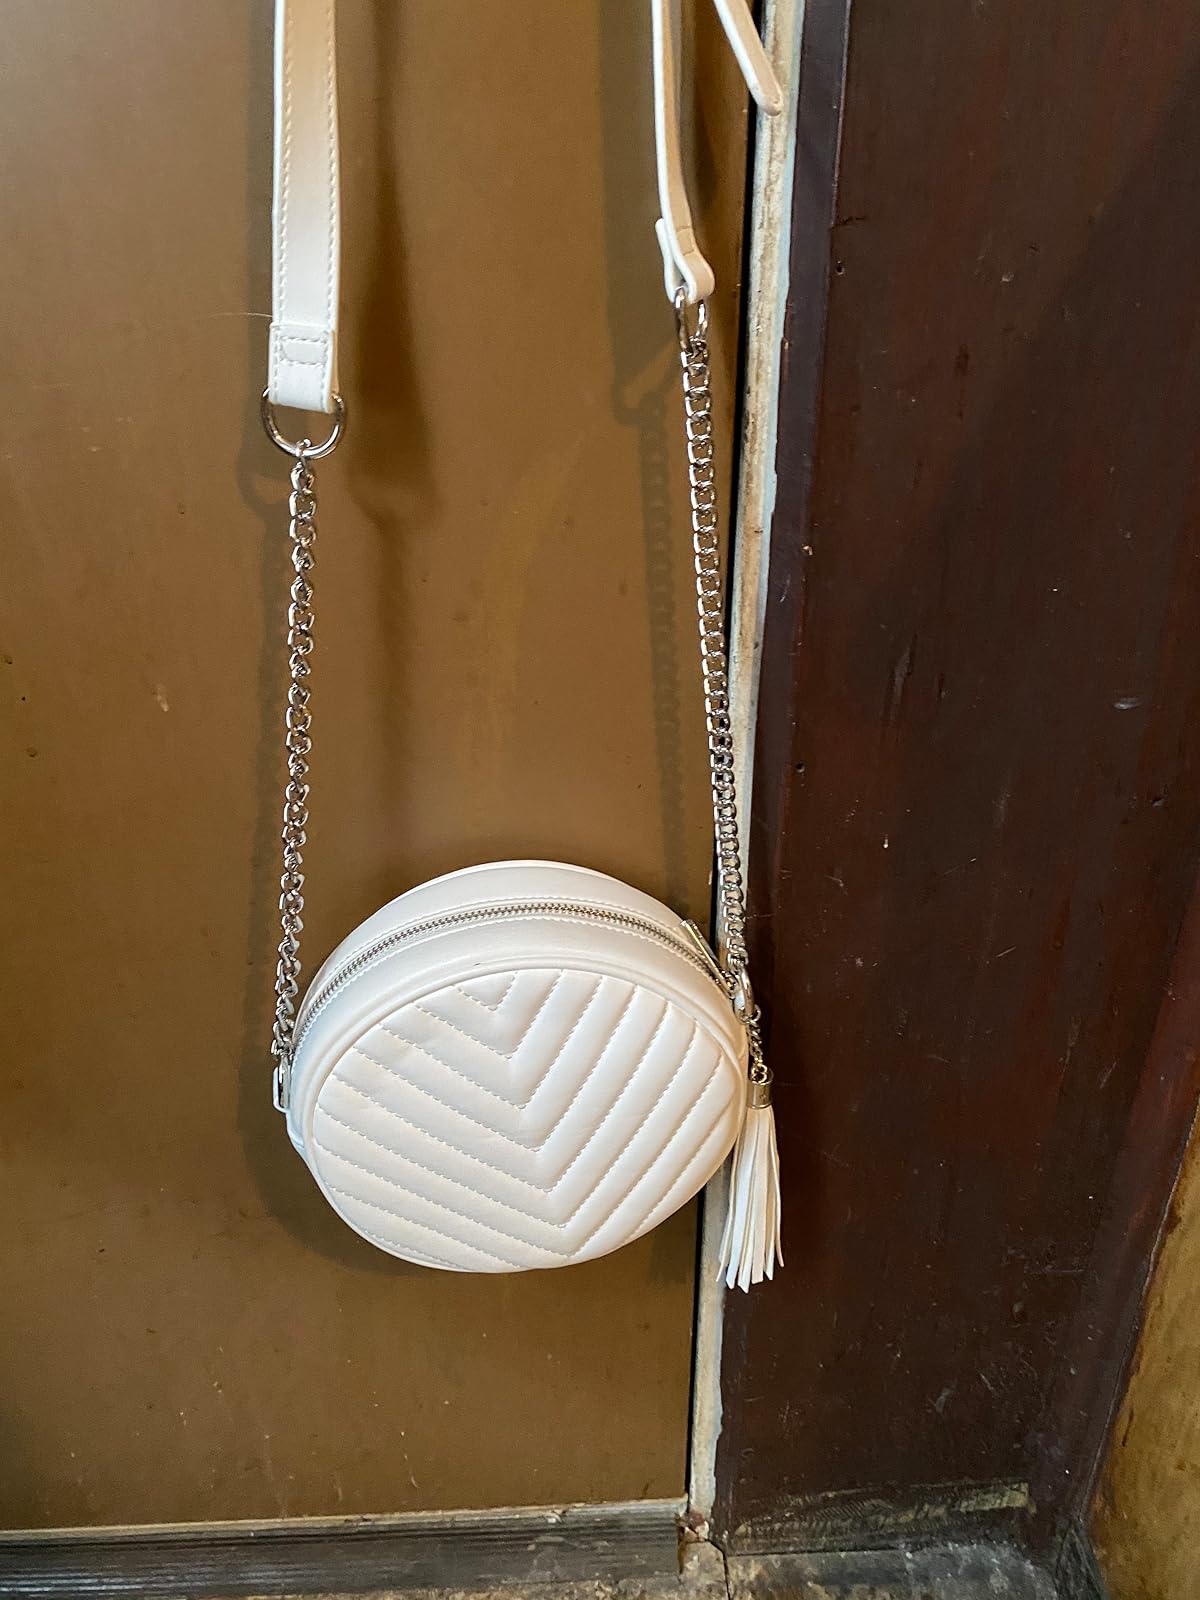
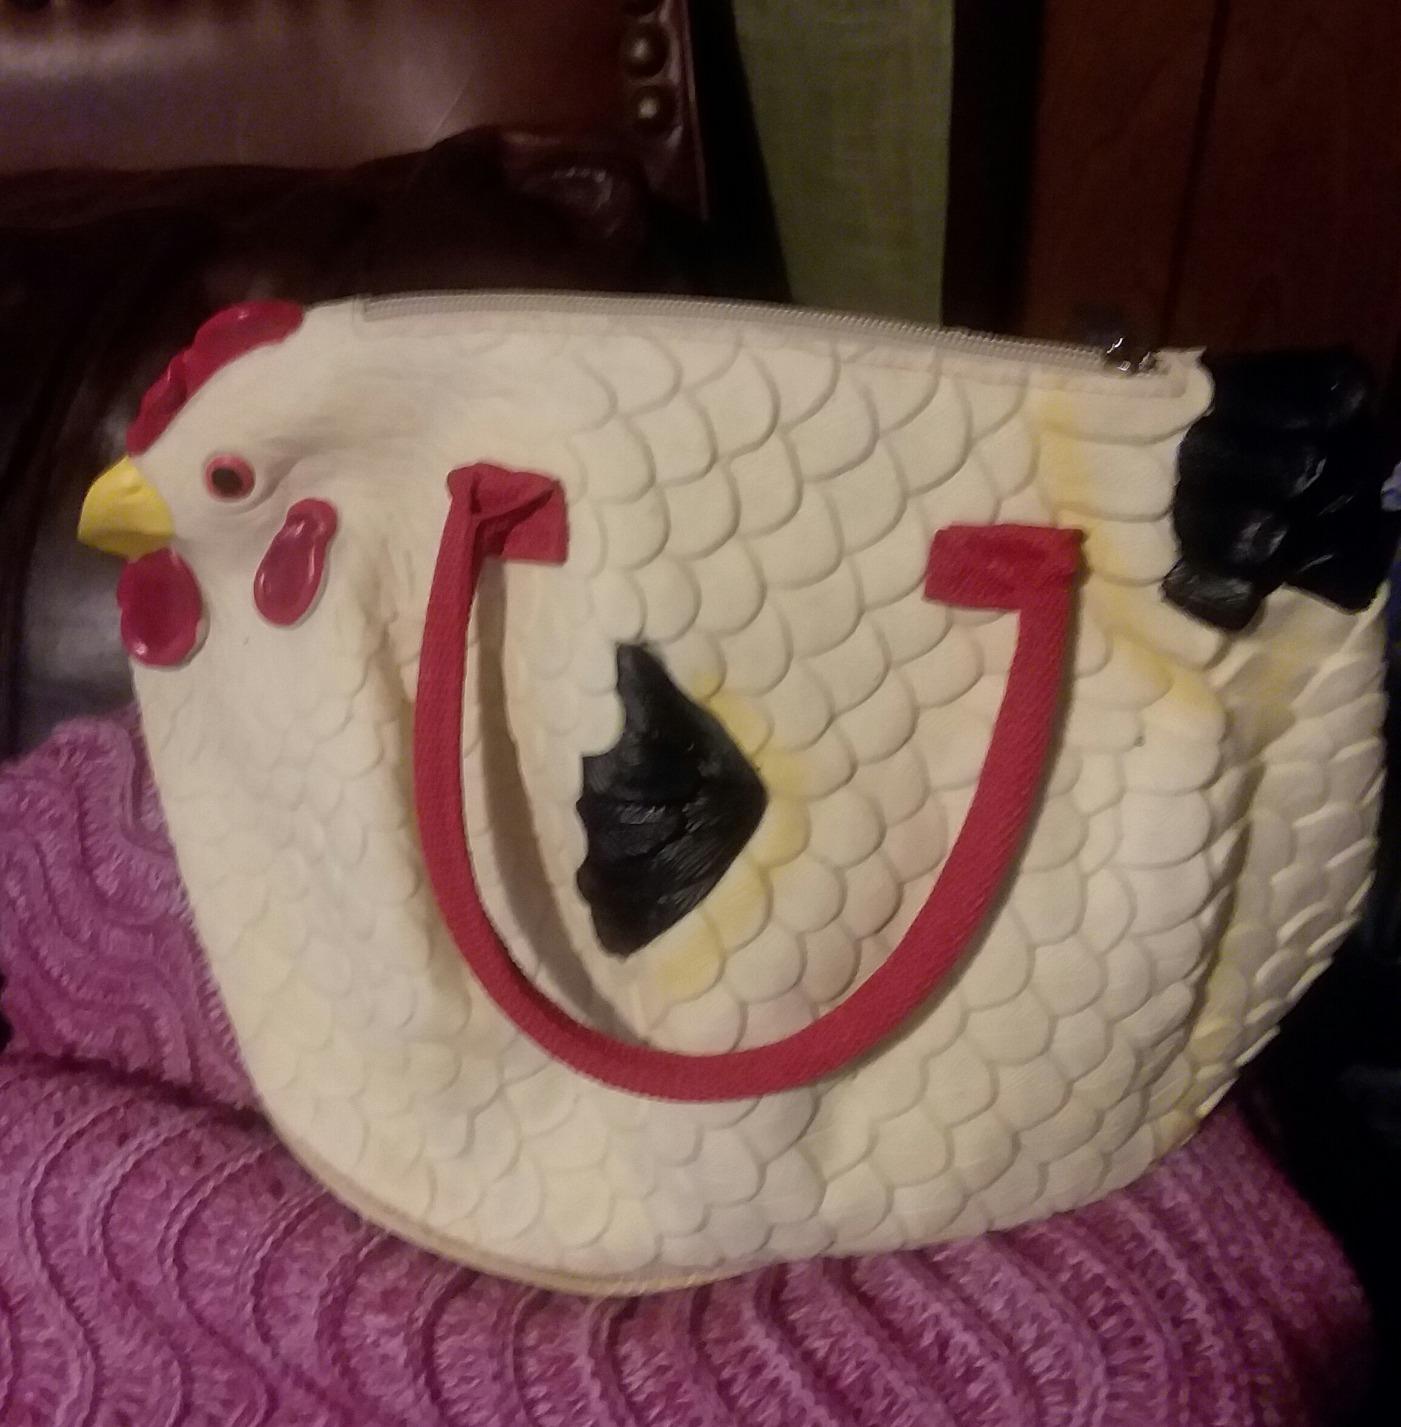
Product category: accessories_handbag
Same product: no